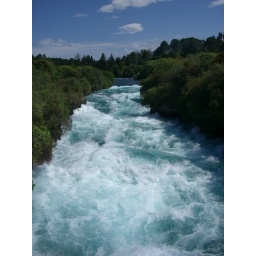
An entire olympic swimming pool's worth of water flows over this into lake Taupo... every SECOND.